Trumpington Community College

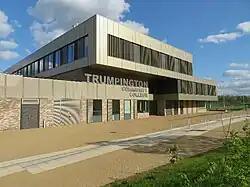

Trumpington Community College is a co-educational secondary school located in the Trumpington area of Cambridge in the English county of Cambridgeshire. The school is named after the village of Trumpington which is located nearby.